Black Hills

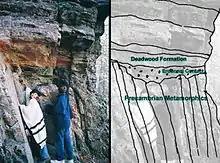
The angular unconformity between the Deadwood Formation and the underlying Precambrian rocks near Rapid City.

The 'bull's eye' of this target is called the granite core. The granite of the Black Hills was emplaced by magma generated during the Trans-Hudson orogeny and contains abundant pegmatite. The core of the Black Hills has been dated to 1.8 billion years. Other localized deposits have been dated to around 2.2 to 2.8 billion years. One of these is located in the northern hills. It is called French Creek Granite although it has been metamorphosed into gneiss. The other is called the Bear Mountain complex, and it is located in the west-central part of the hills.